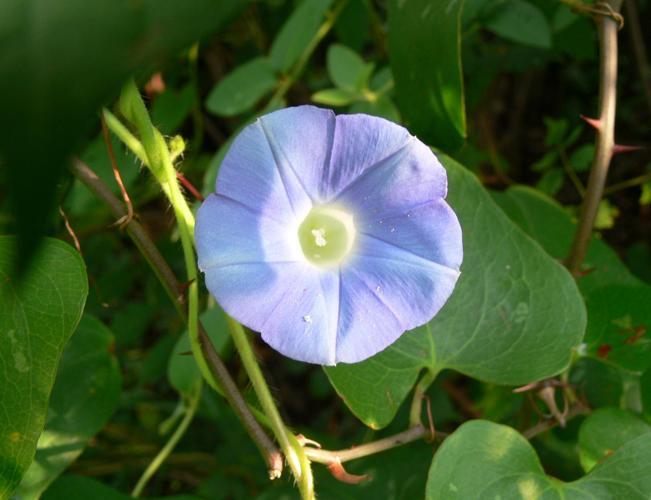
Label: morning glory